Agaricus lanatoniger

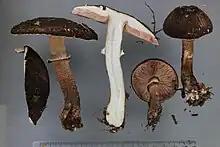

The sequence of "A. lanatoniger", when compared to "A. purpureoniger" differed only by one nucleotide, suggesting that they be the same species. When physically compared, the "A. purpureoniger" is more purple. However, over the last three decades, all samples of "A. purpureoniger" have been found in similar locations as "A. lanatoniger", specifically in the northwestern regions of both the New Zealand islands.